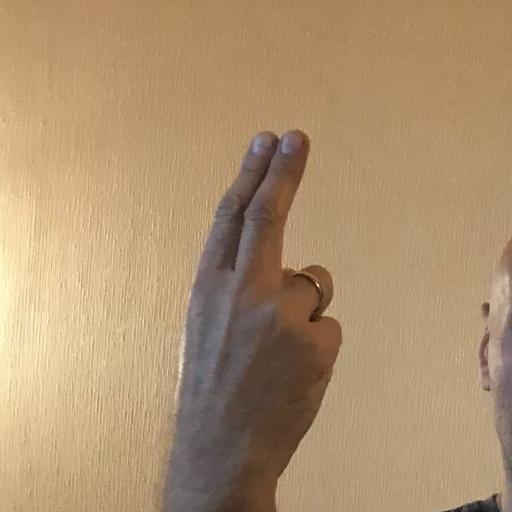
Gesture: two_up_inverted